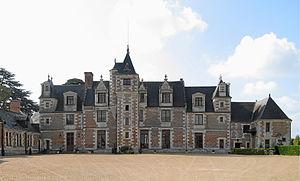
Le château de Jallanges est un château Monument Historique privé toujours habité par ses propriétaires, situé en France sur le célèbre vignoble de Vouvray, en la commune de Vernou-sur-Brenne, dans le département d'Indre-et-Loire en région Centre-Val de Loire.